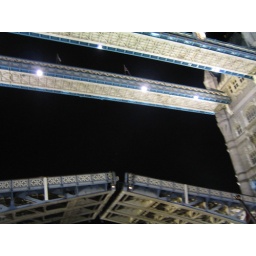
under tower bridge 1